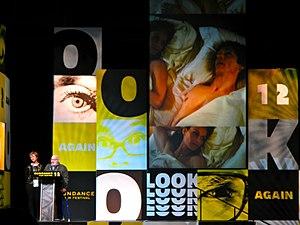
Ben Lewin est un réalisateur et scénariste né en 1946 en Pologne. Il est marié à l'actrice et réalisatrice Judi Levine depuis plusieurs années.